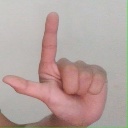
अक्षर: ल